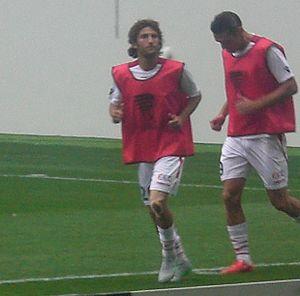
Anthony Lippini (#20
Anthony Lippini, né le 7 novembre 1988 à Bastia, est un footballeur français évoluant au poste d'arrière droit au GFC Ajaccio.